Chelicerata

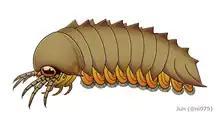
Reconstruction of "Mollisonia plenovenatrix", the oldest known arthropod with confirmed chelicerae

"Sanctacaris", member of the family Sanctacarididae from the Burgess Shale of Canada, represents the oldest occurrence of a confirmed chelicerate, Middle Cambrian in age. Although its chelicerate nature has been doubted for its pattern of tagmosis (how the segments are grouped, especially in the head), a restudy in 2014 confirmed its phylogenetic position as the oldest chelicerate. Another fossil of the site, "Mollisonia", is considered a basal chelicerate and it has the oldest known chelicerae and proto-book gills.